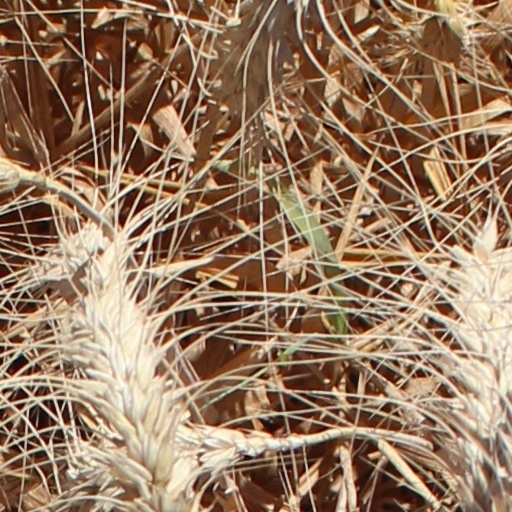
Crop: wheat